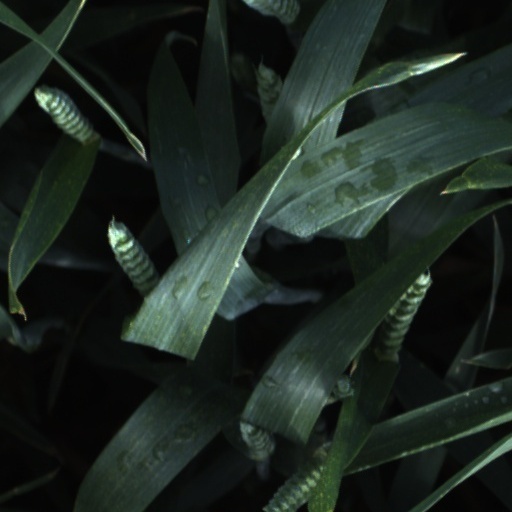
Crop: wheat